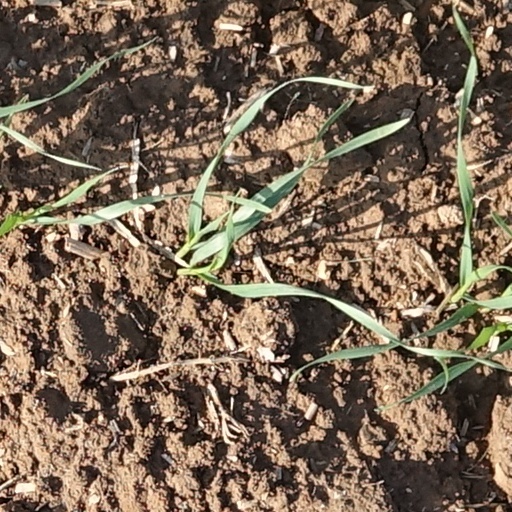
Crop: wheat